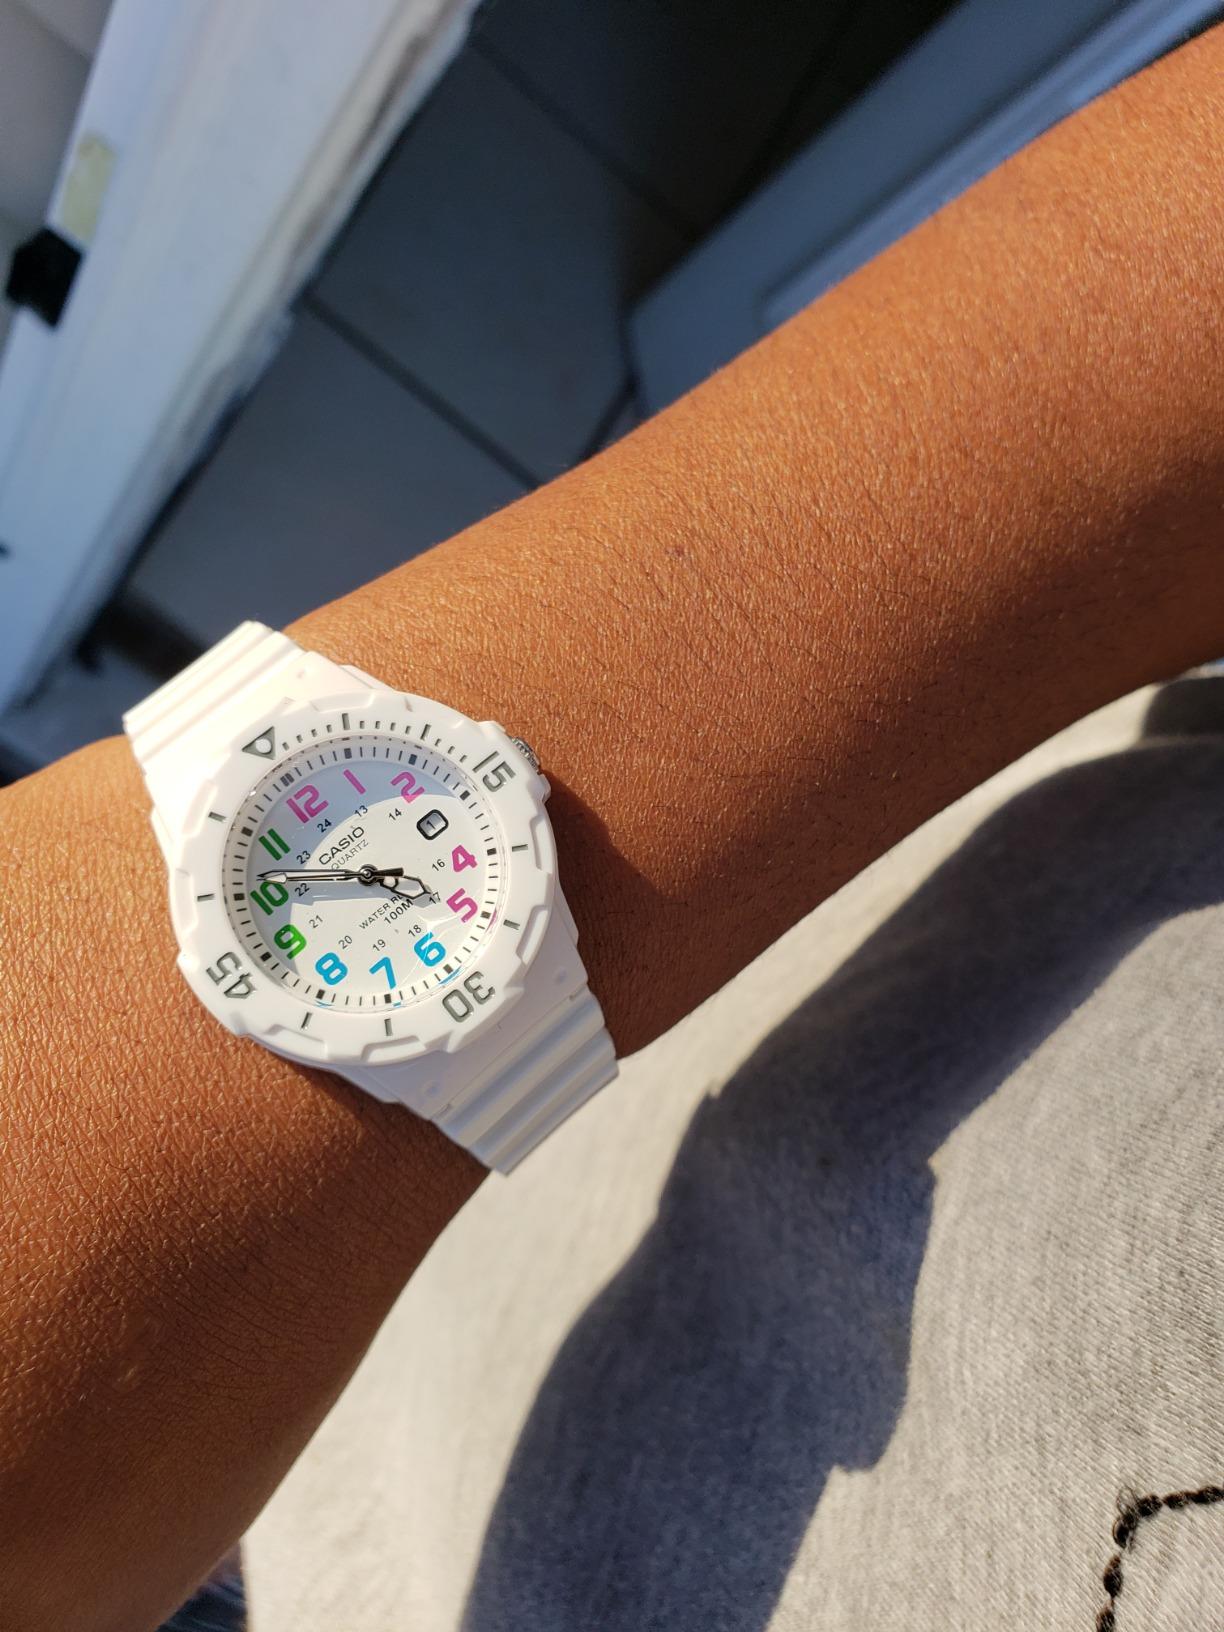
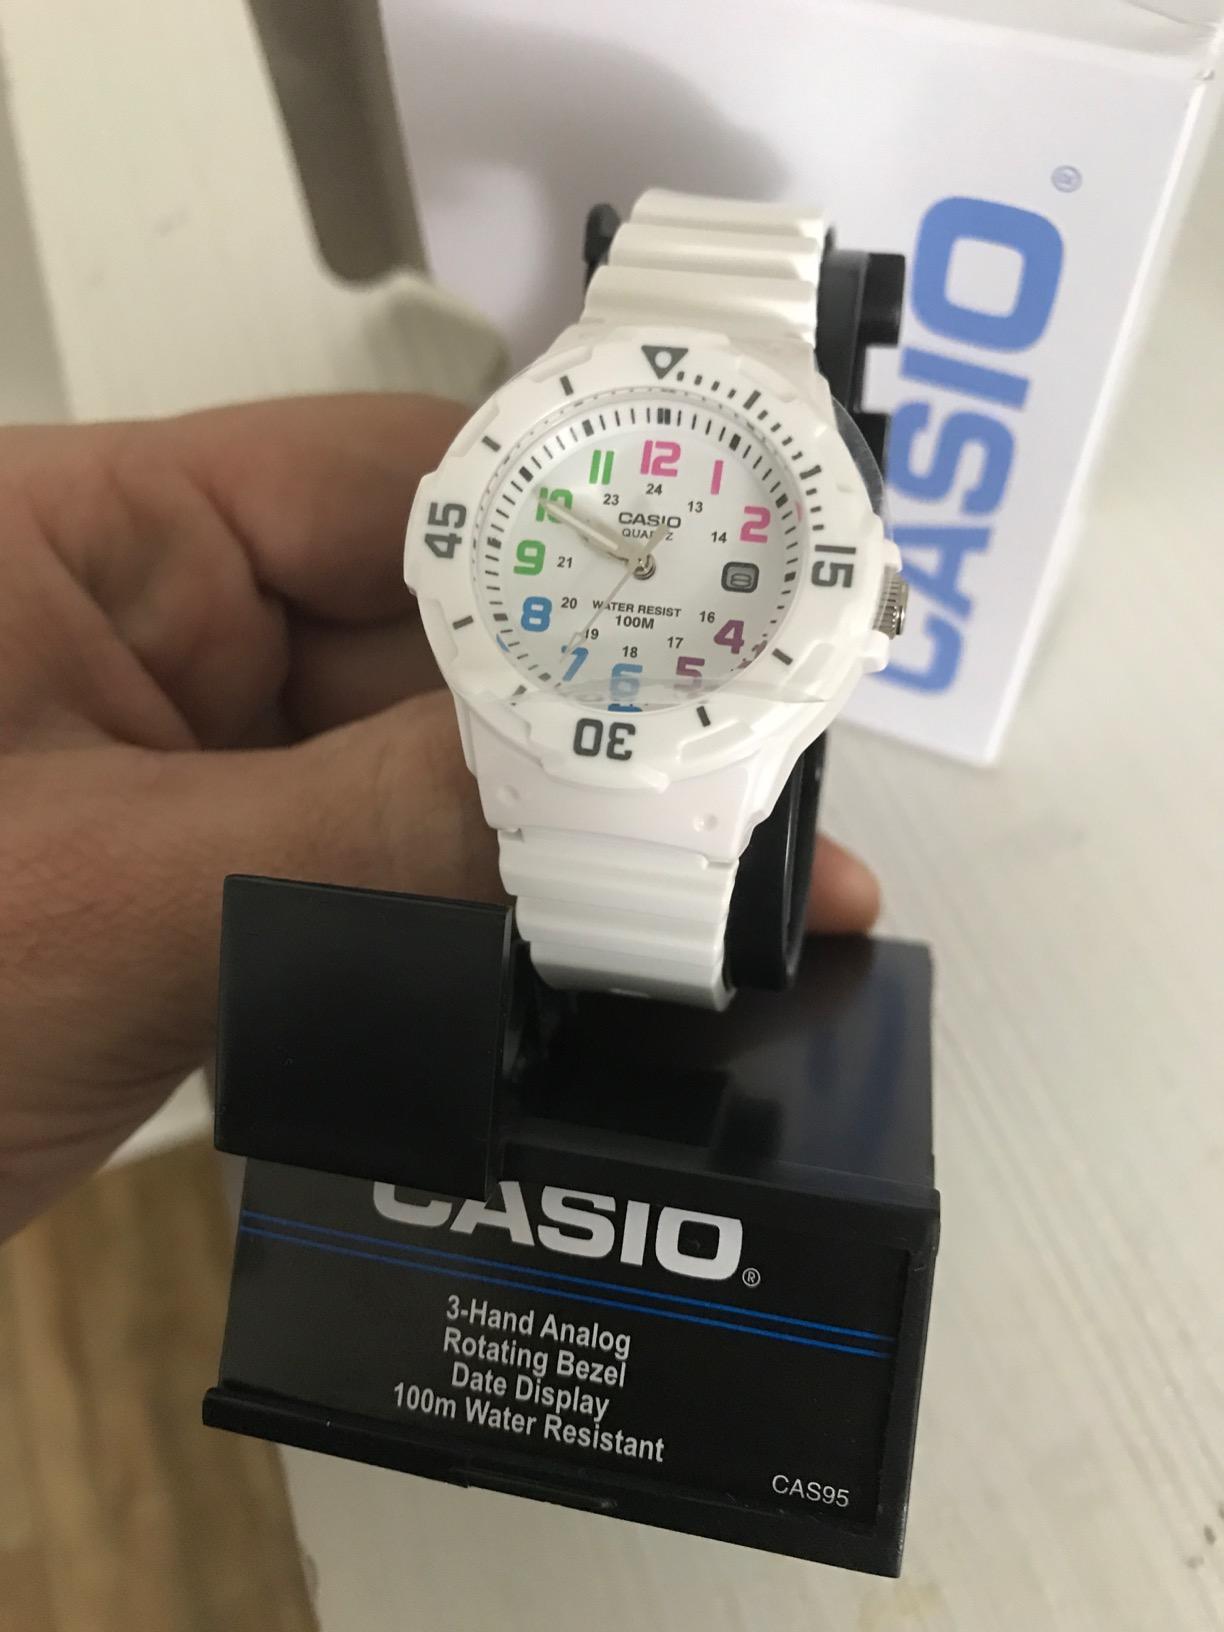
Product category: accessories_watch
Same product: yes